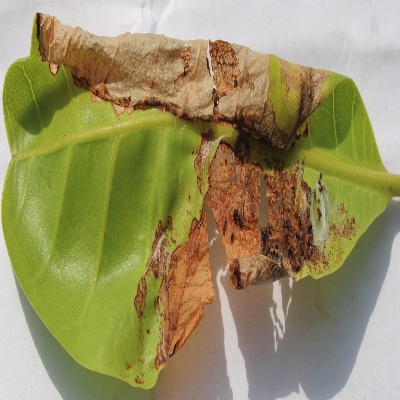
Crop: Cashew
Condition: anthracnose